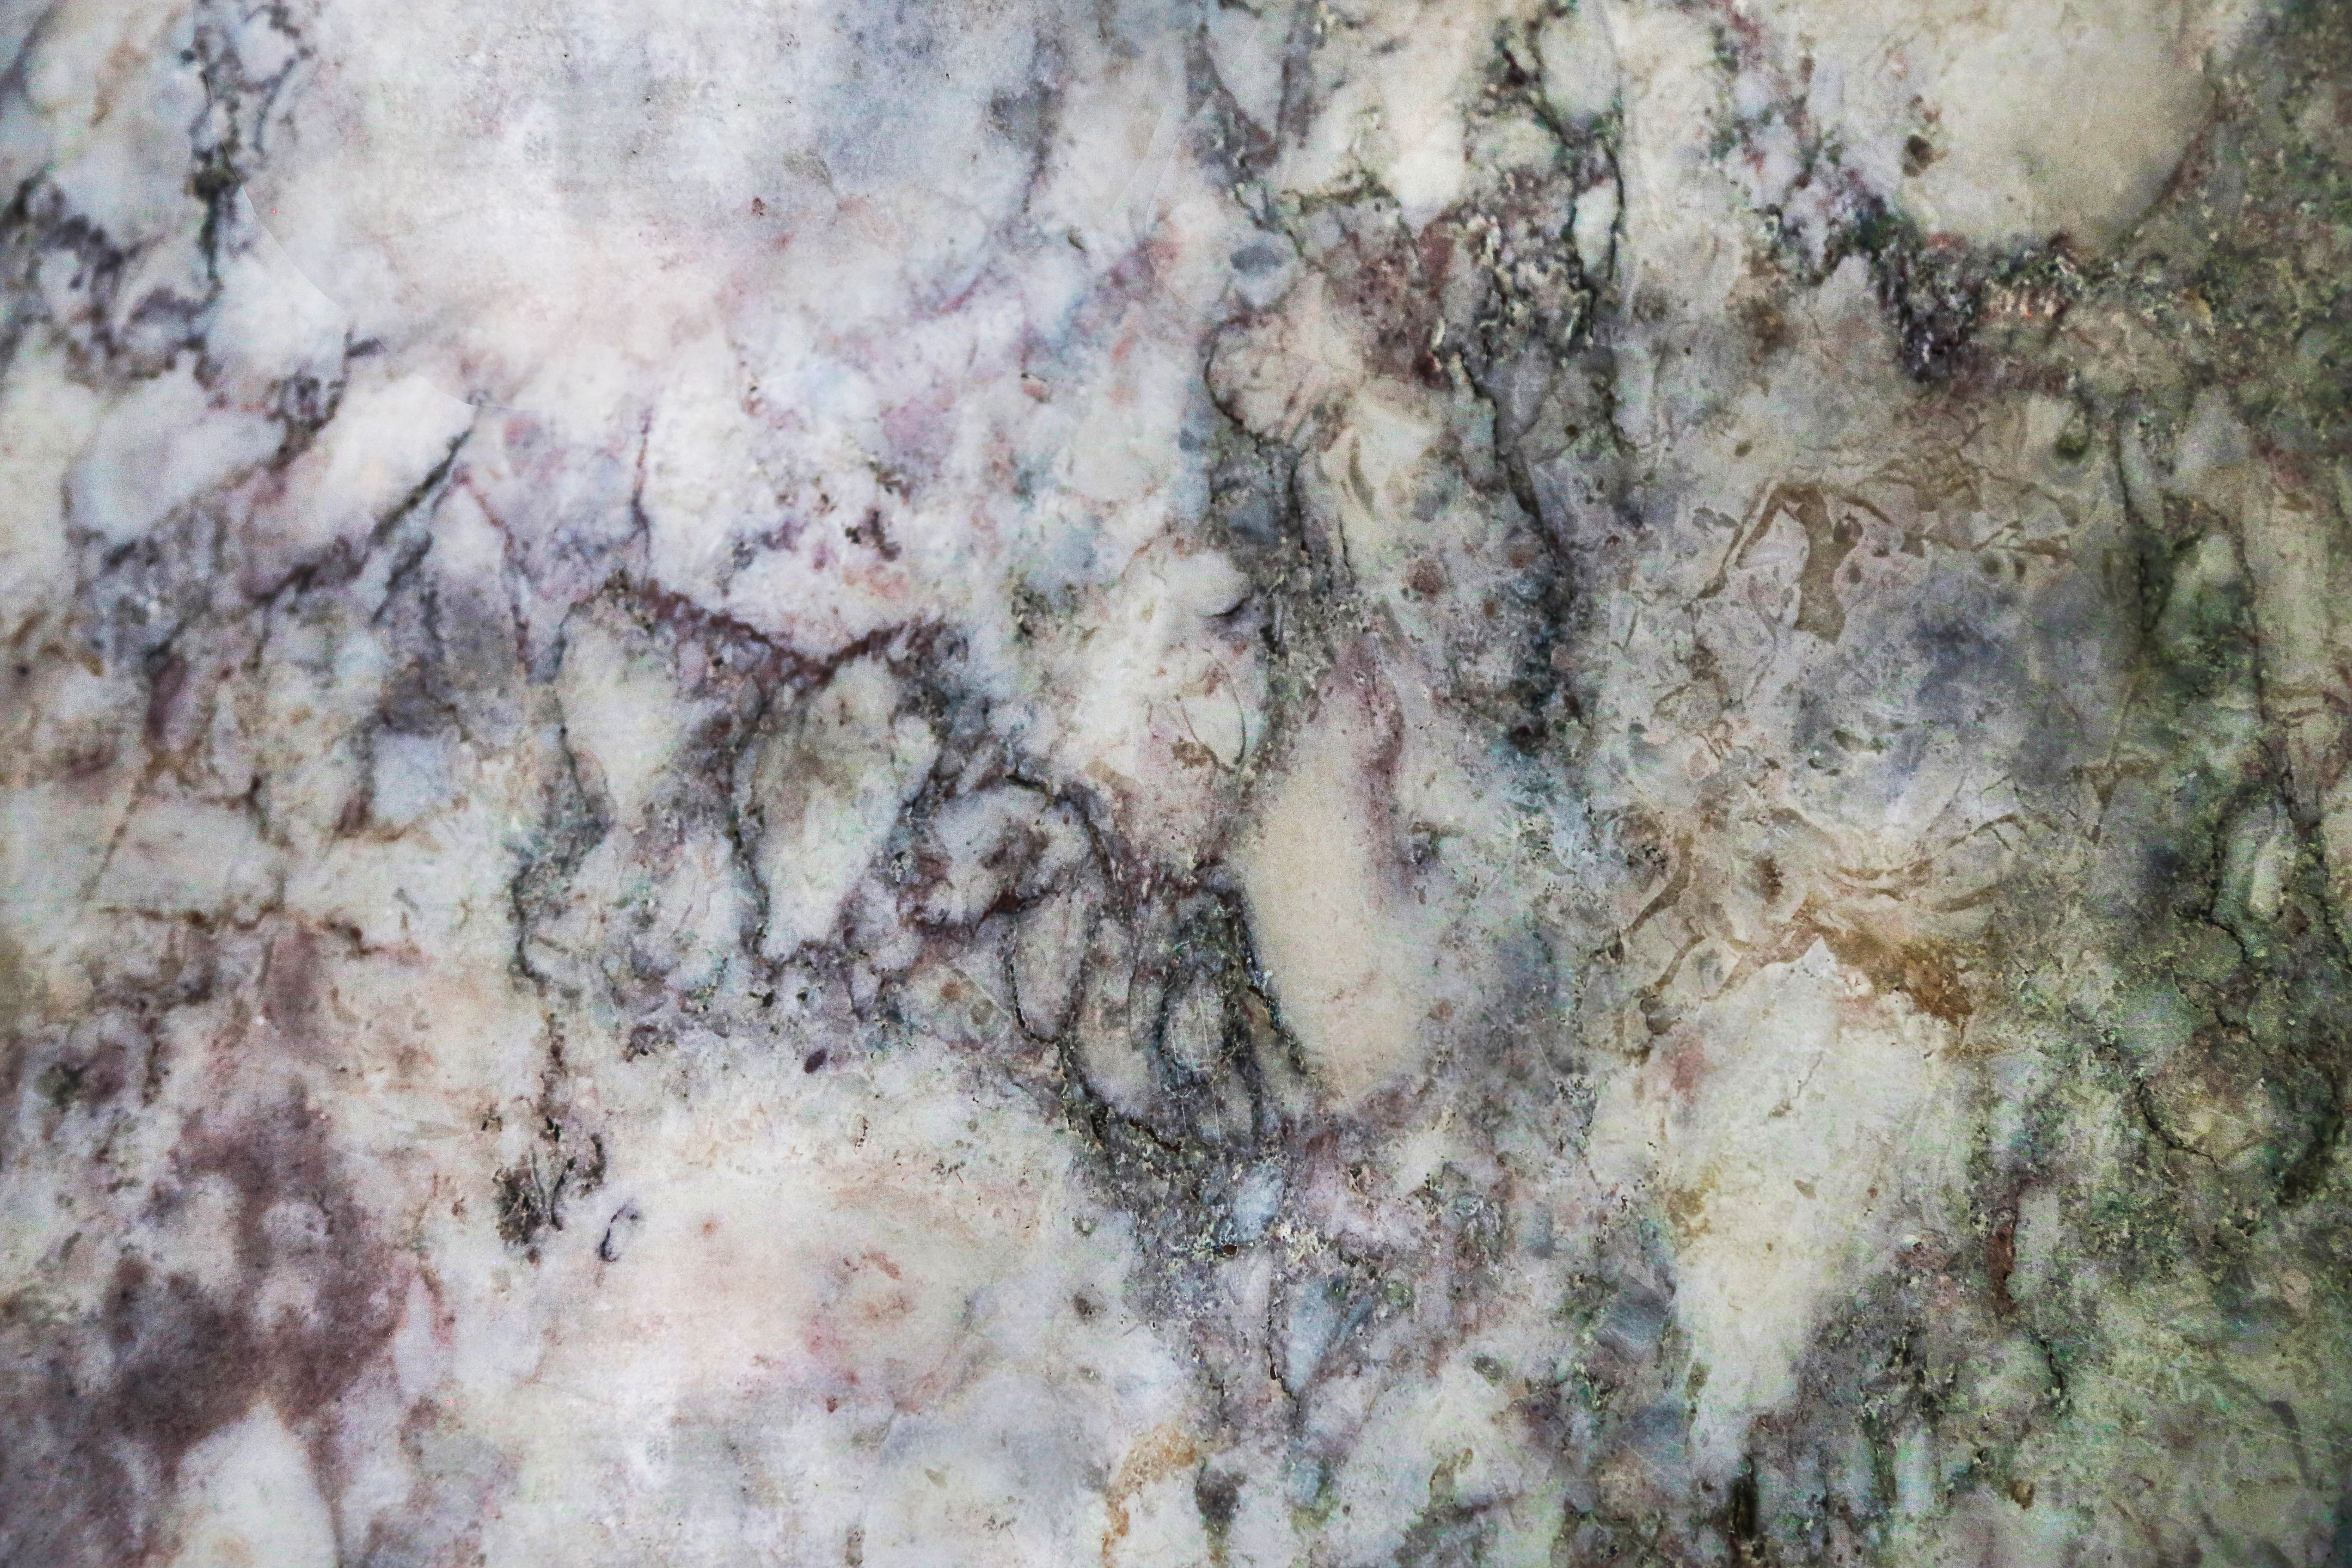
texture, stone, formation, pattern, material, geology, marble, granite, mineral, overlay